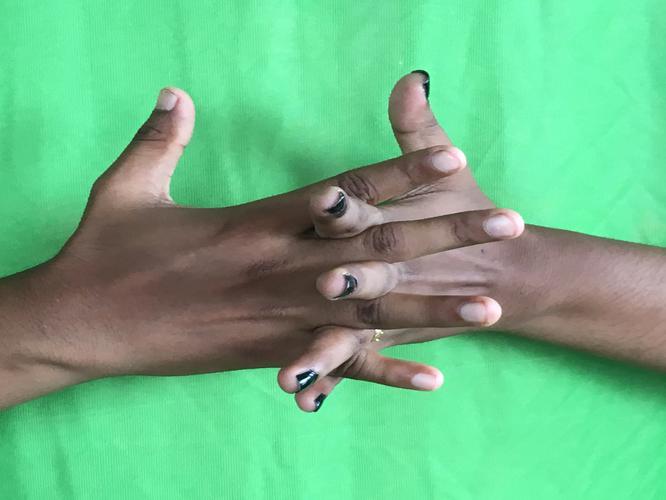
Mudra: Karkatta
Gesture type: double_hand